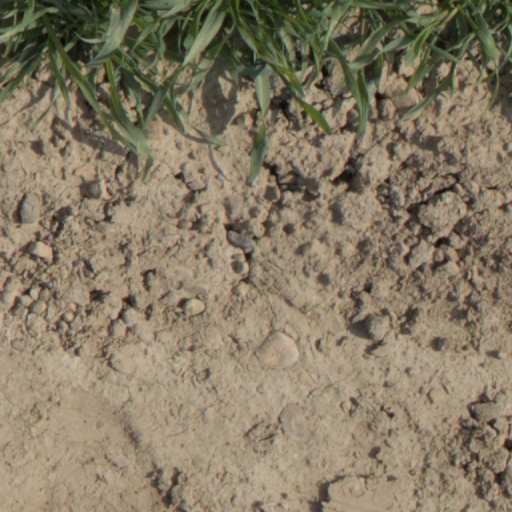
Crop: wheat